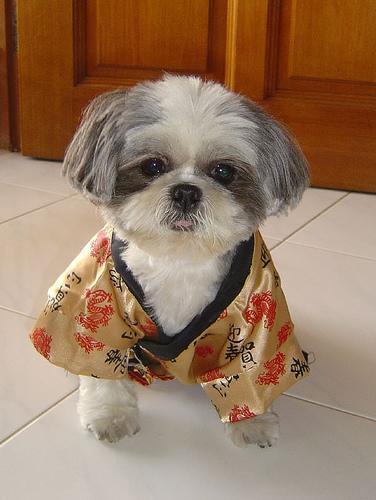
Shih-Tzu